Special Activities Center

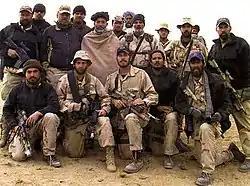
Hamid Karzai with Special Forces and CIA Paramilitary in late 2001.

During the Soviet–Afghan War in the 1980s, Paramilitary Operations Officers were instrumental in equipping Mujaheddin forces against the Soviet Army. Although the CIA in general, and a Texas congressman named Charlie Wilson in particular, have received most of the attention, the key architect of this strategy was Michael G. Vickers. Vickers was a young Paramilitary Operations Officer from SAD/SOG. The CIA's efforts have been given credit for assisting in ending the Soviet involvement in Afghanistan.